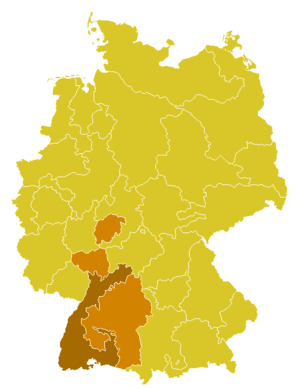
L'archidiocèse de Fribourg-en-Brisgau est un archidiocèse métropolitain de rite romain créé le 16 août 1821, succédant au diocèse de Constance. L'archidiocèse est situé dans la ville de Fribourg-en-Brisgau, en Allemagne. Son nom latin est Archidioecesis Friburgensis.